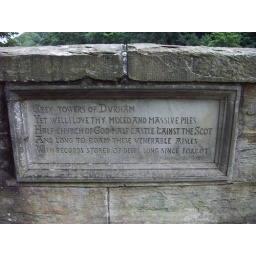
Taken from the bridge over the river facing the east end of Durham Cathedral.